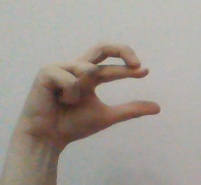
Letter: thal